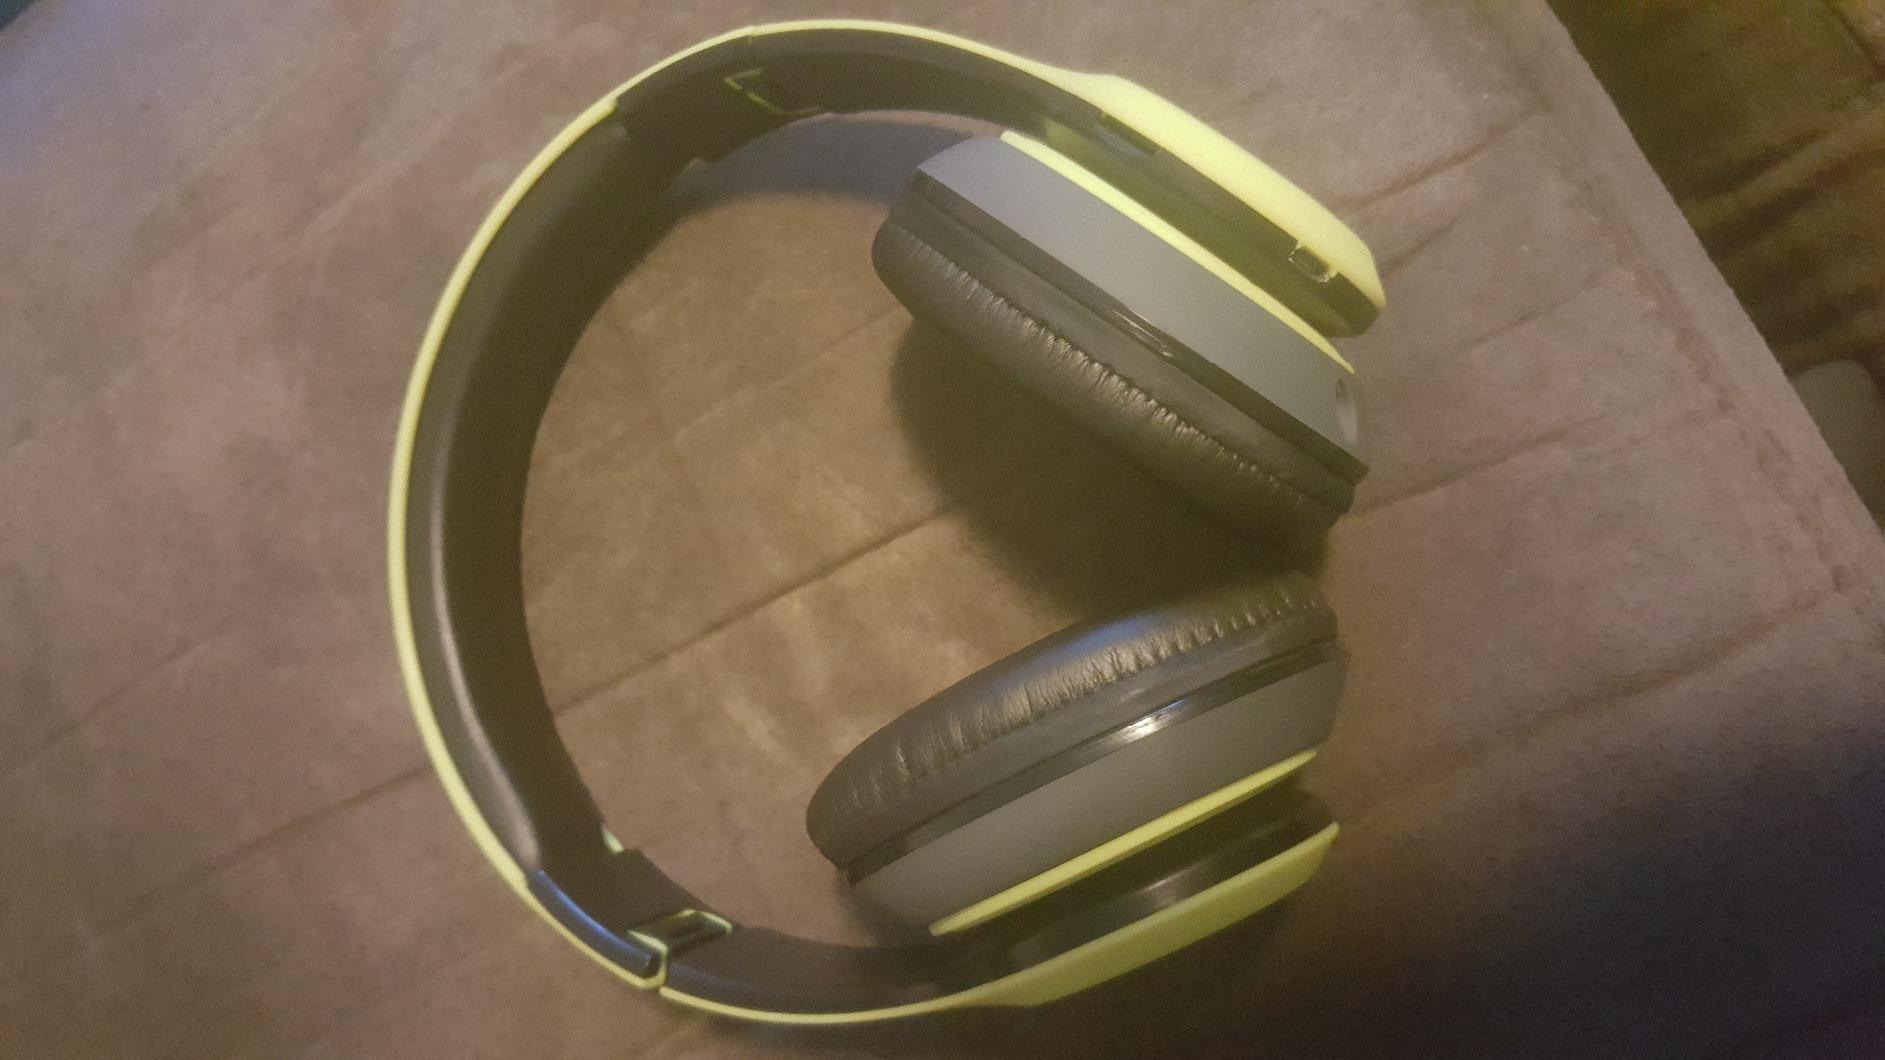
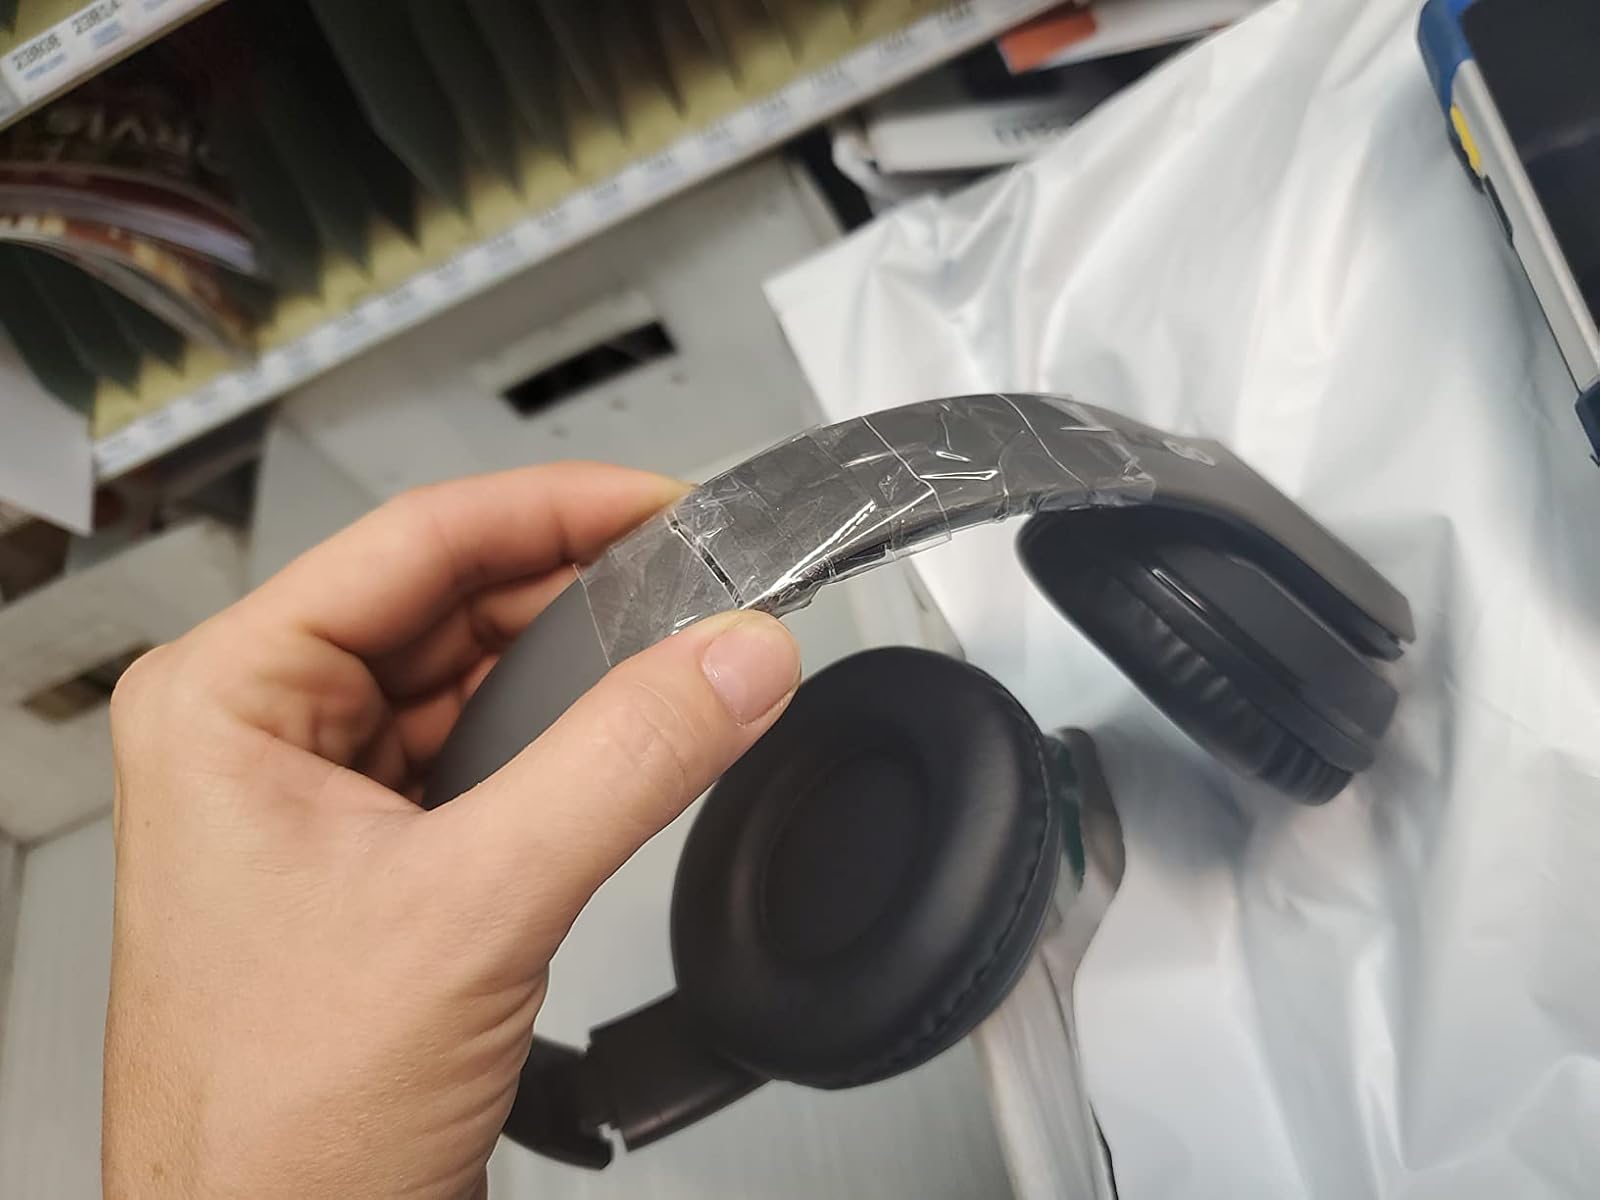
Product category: headphones
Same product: no